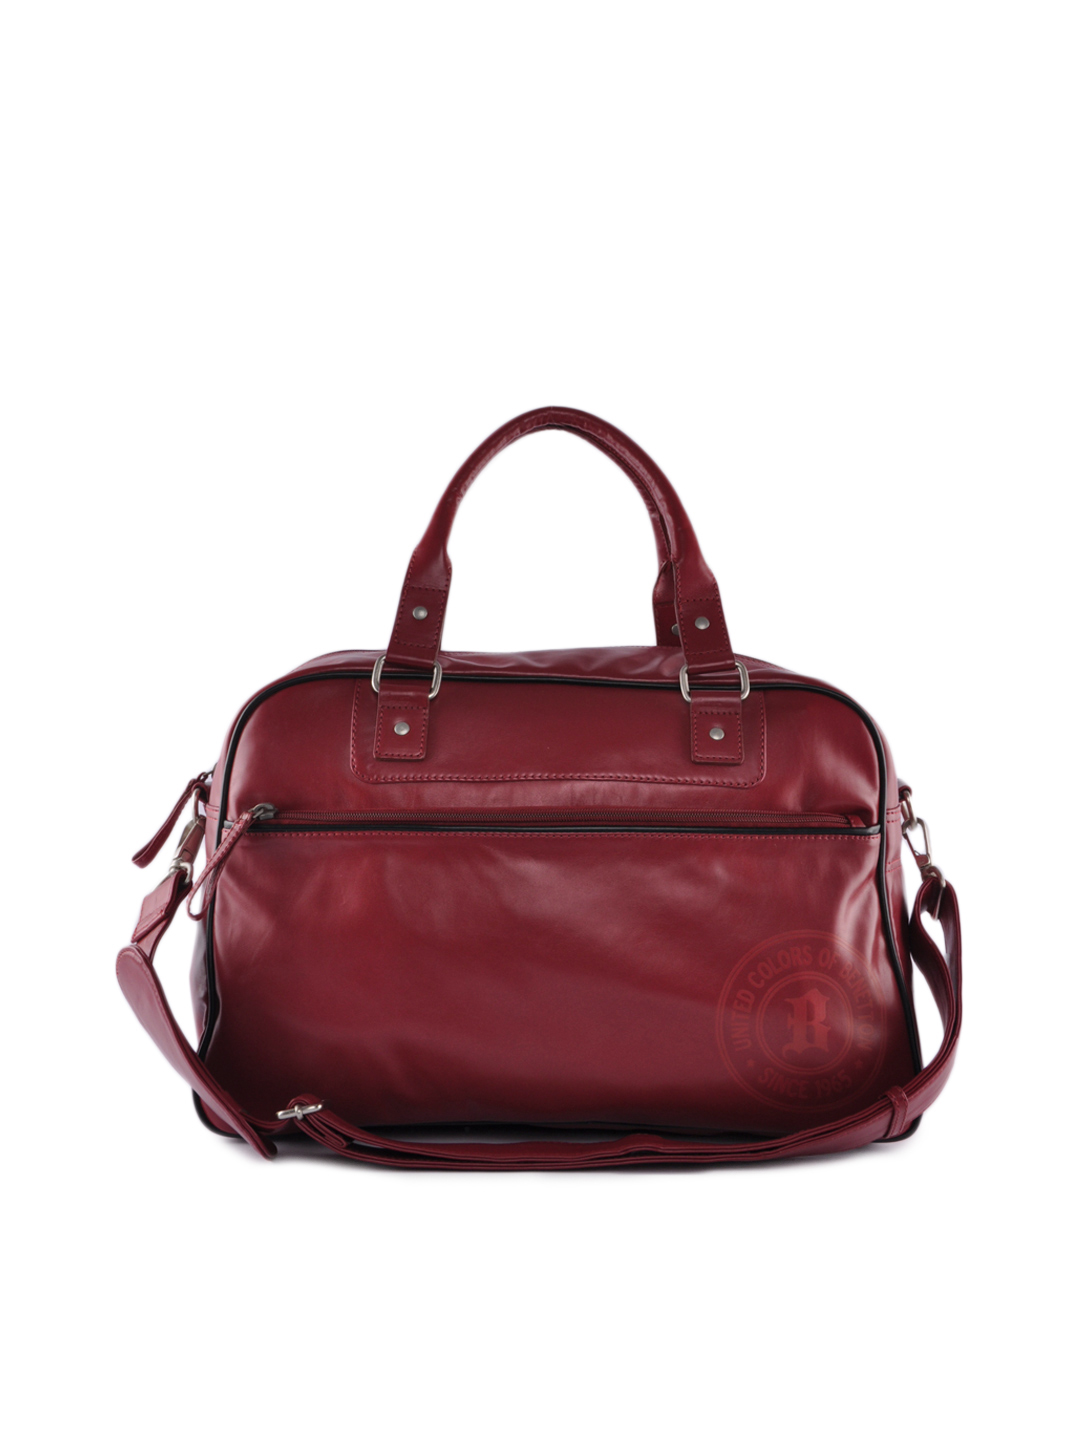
United Colors of Benetton Unisex Maroon Casual Handbags
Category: Accessories / Bags / Handbags
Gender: Unisex
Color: Maroon
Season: Summer 2012
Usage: Casual